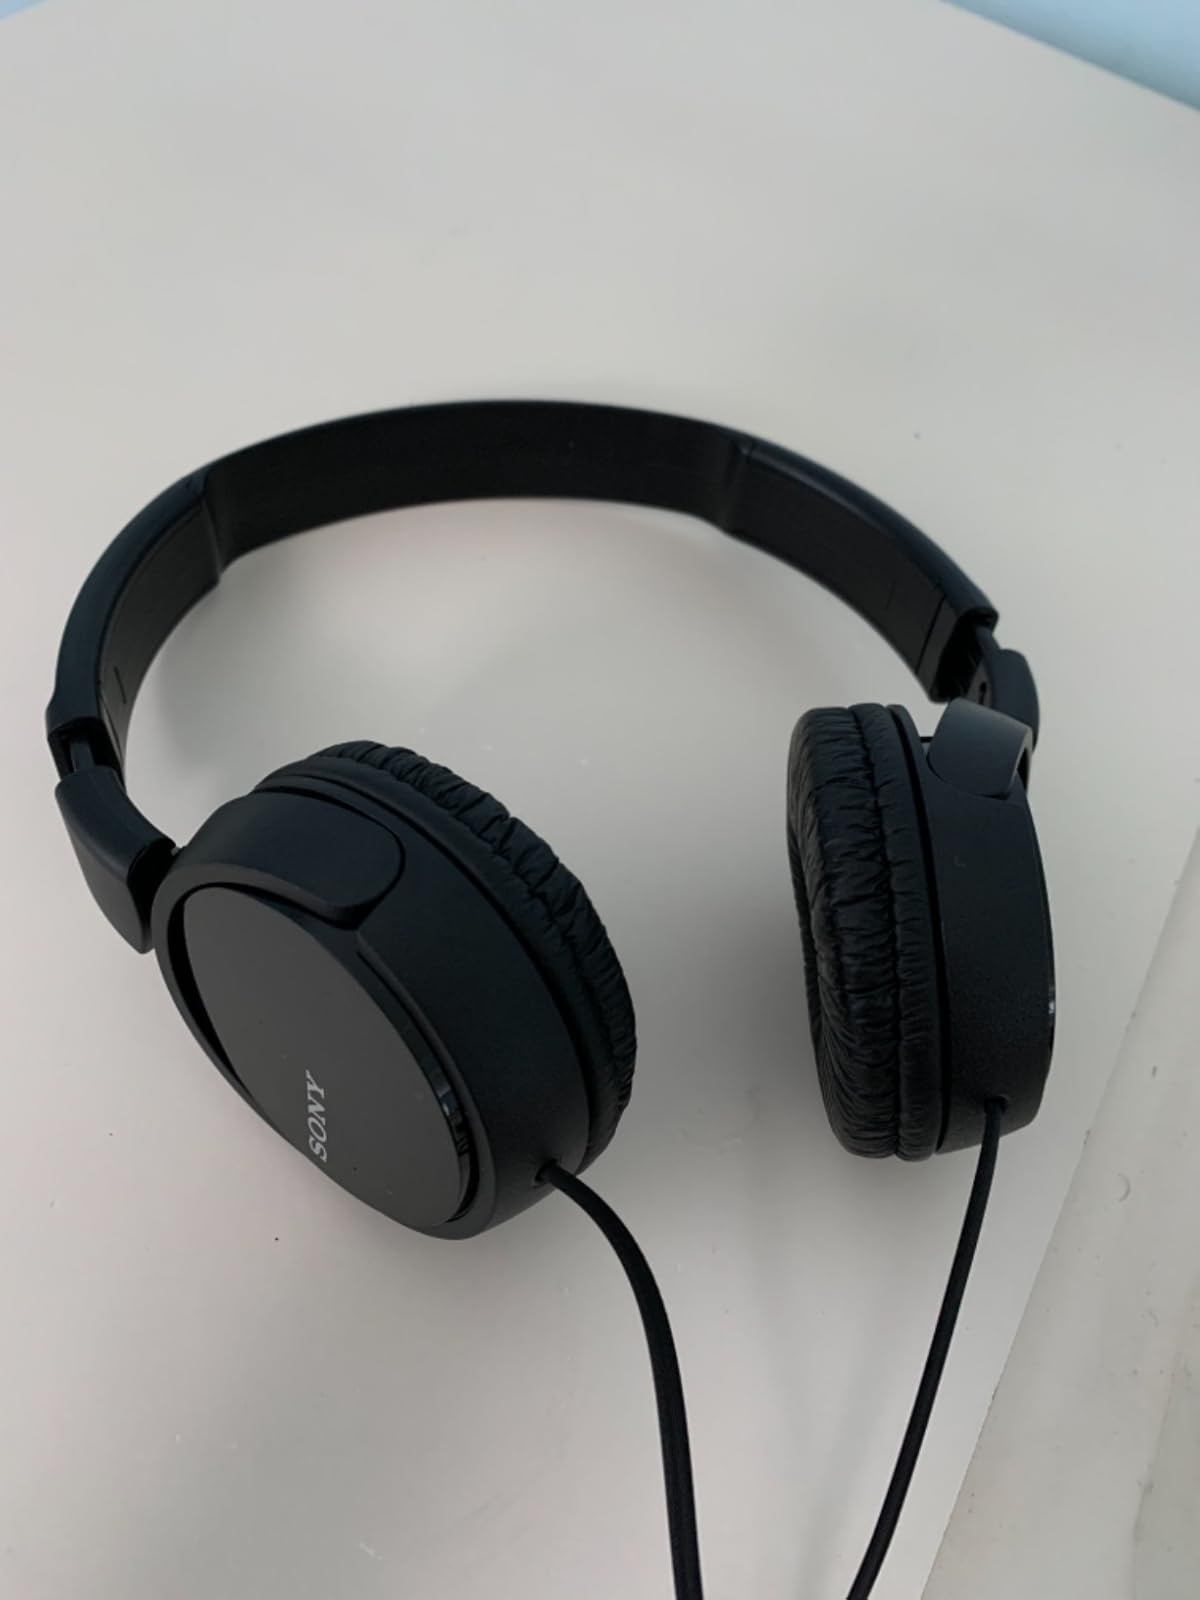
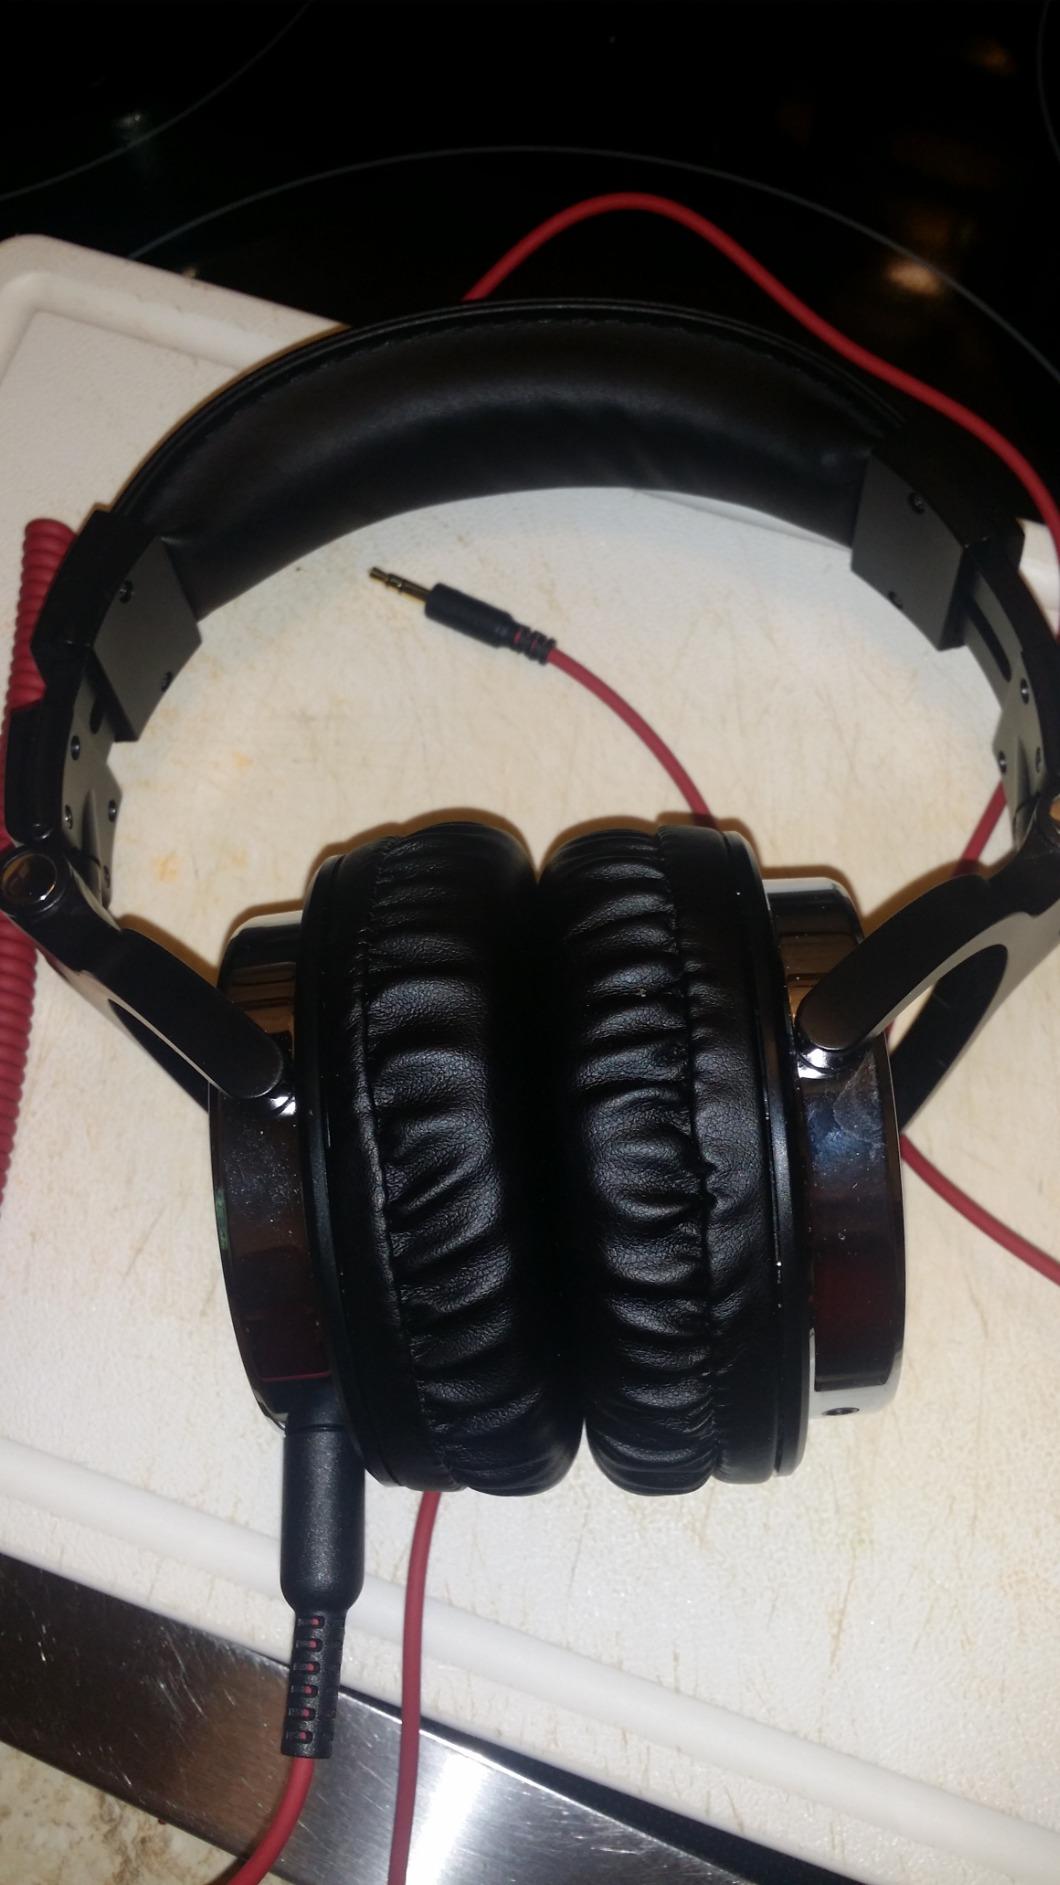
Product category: headphones
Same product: no